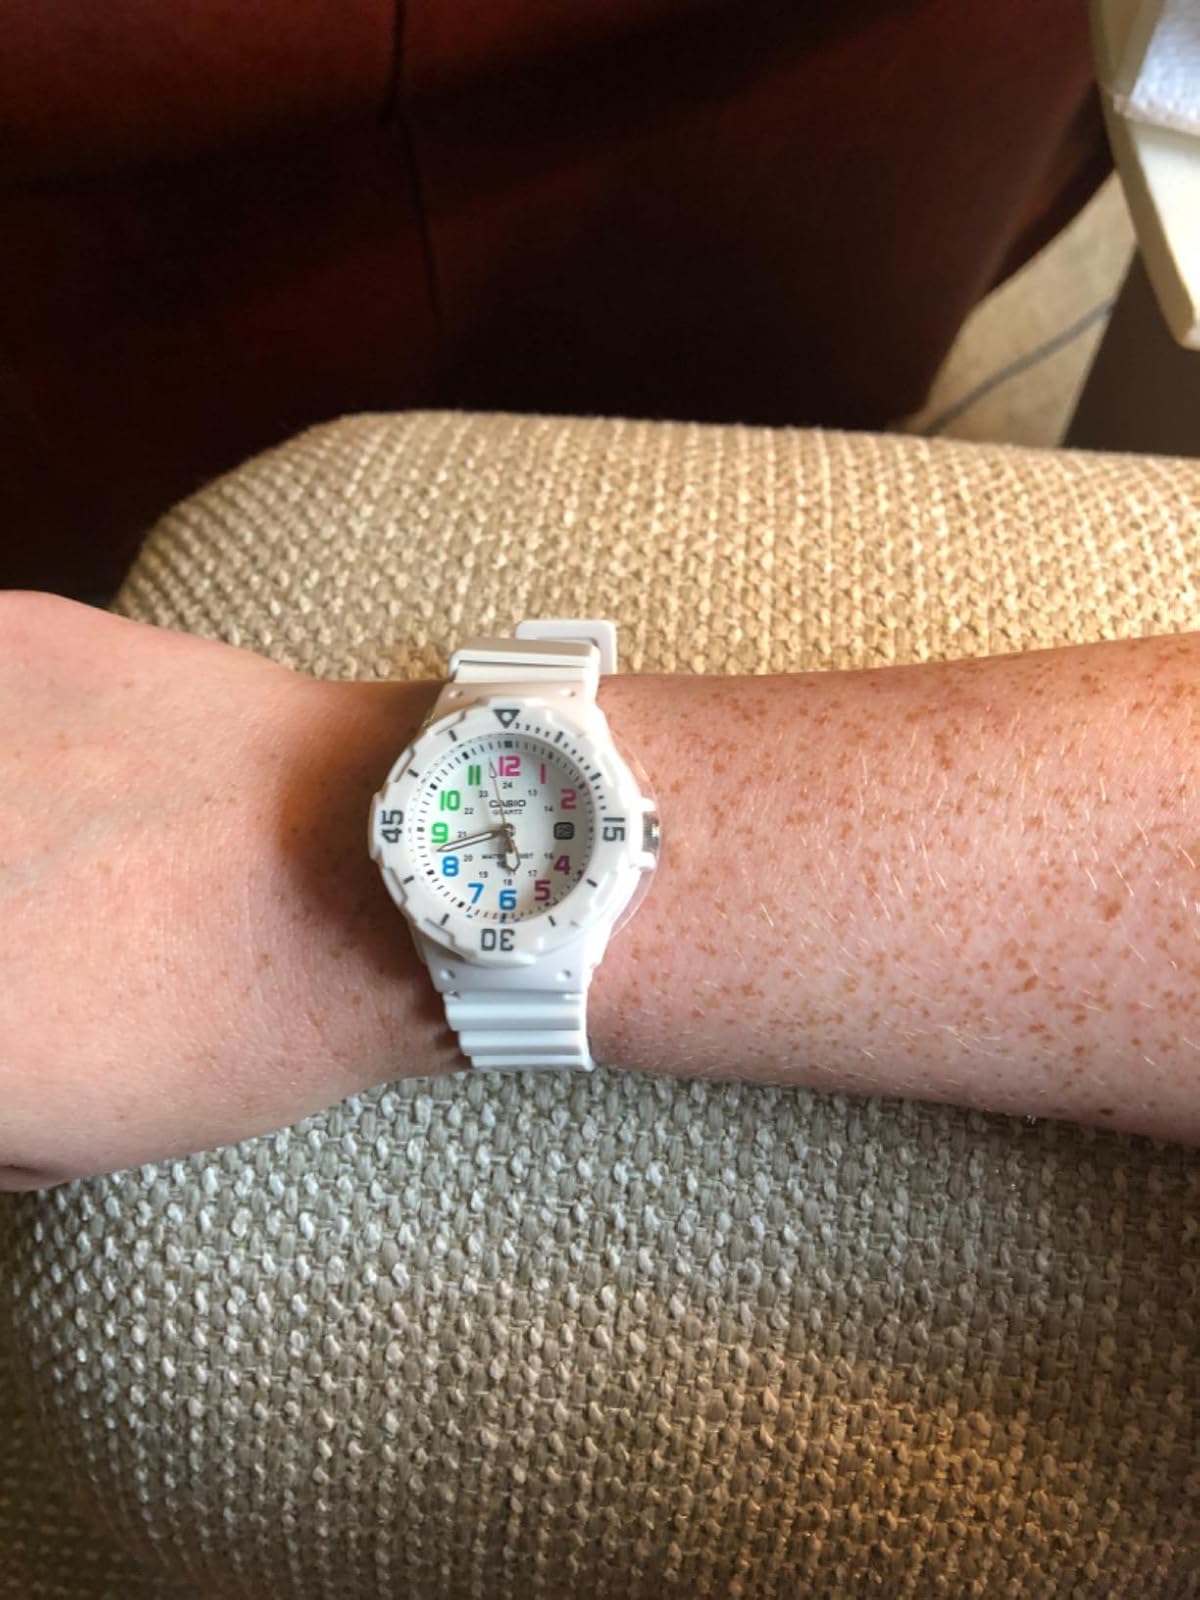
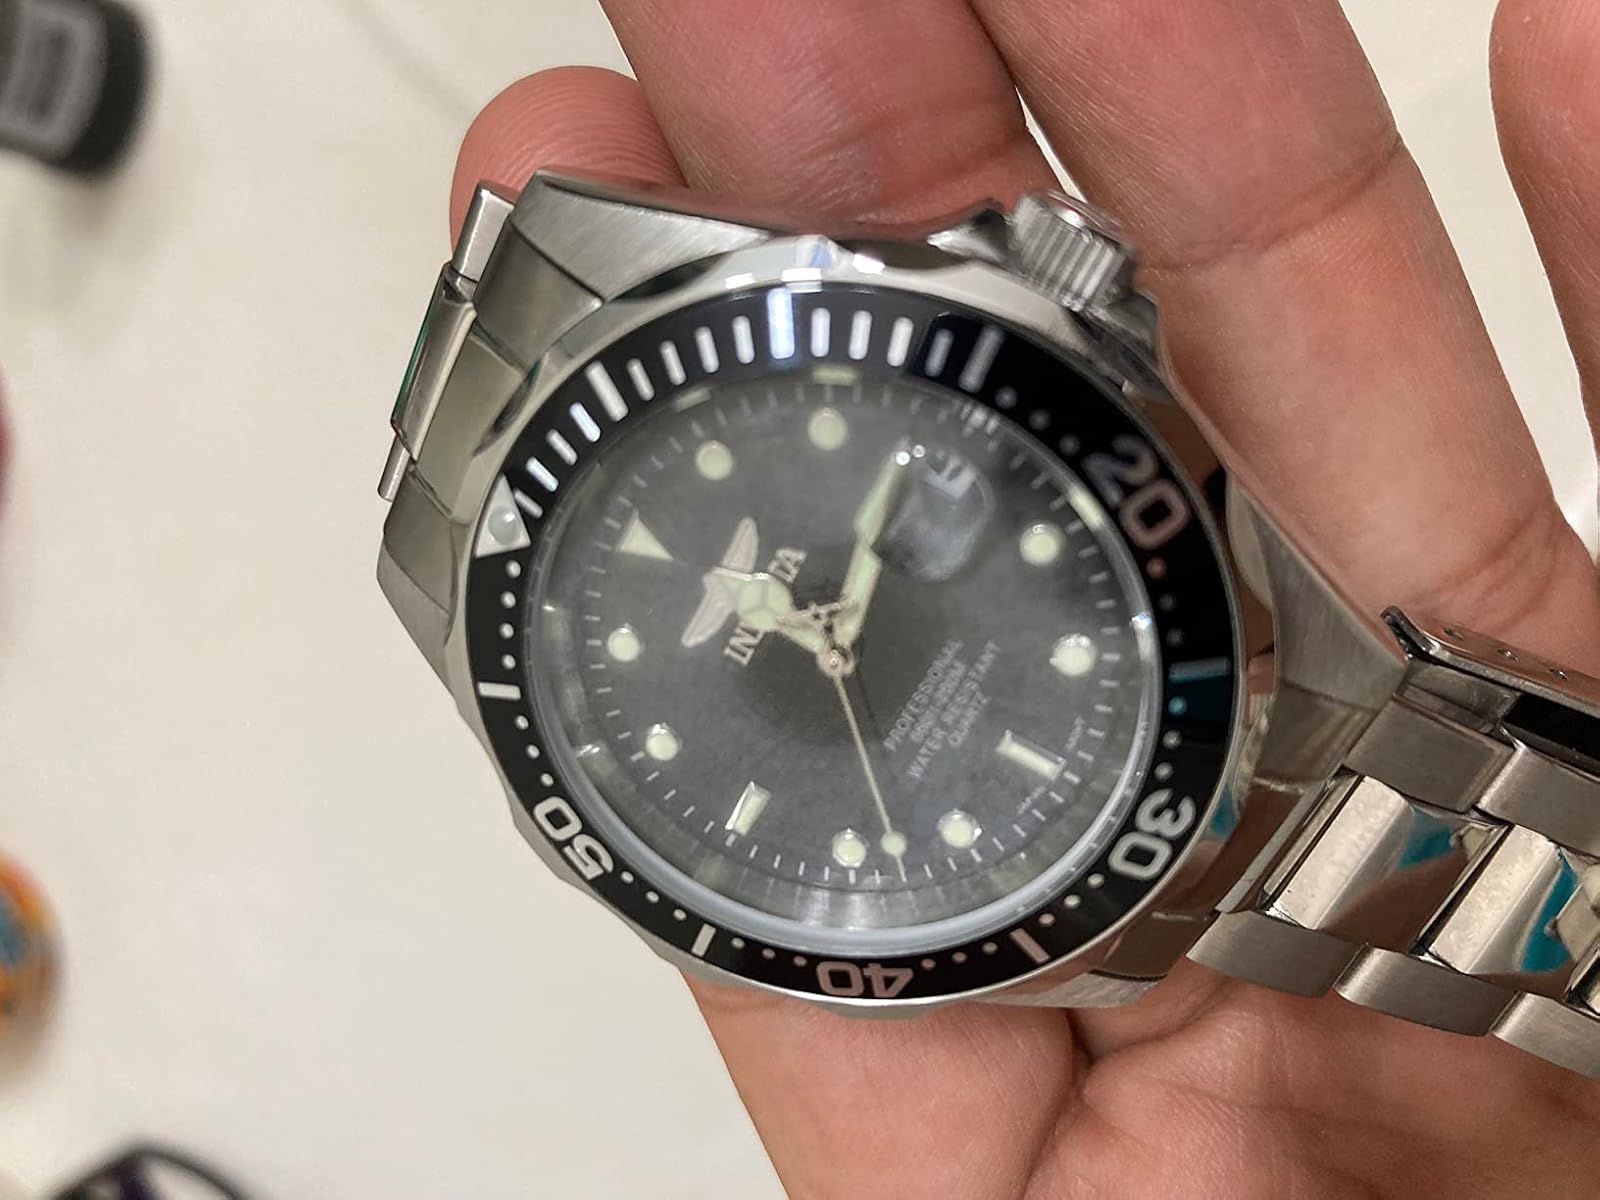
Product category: accessories_watch
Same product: no